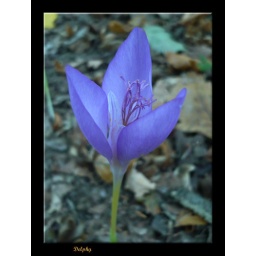
Beautiful flower in the forest